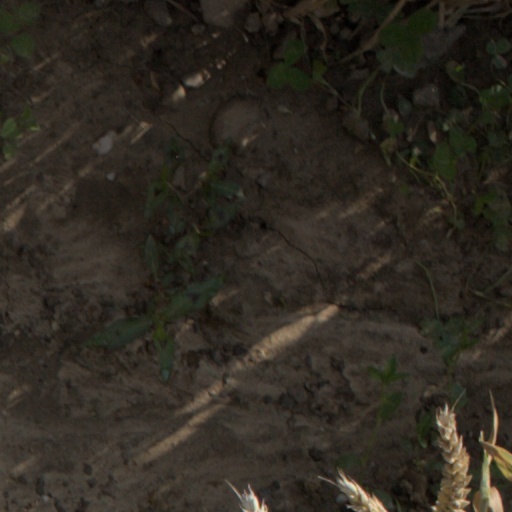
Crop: wheat